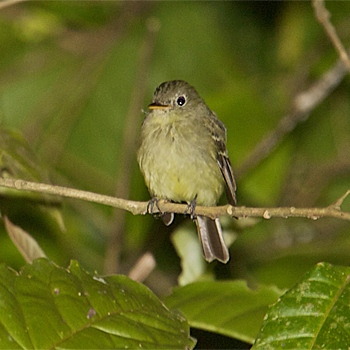
a small rather bland brown colored bird with a bland green belly and breast.
this is a yellow bird with grey wings and a pointy orange beak.
this bird is yellow with brown on its back and has a very short beak.
this bird has a spotted crown, a short yellow bill, and a tan breast
this is a yellow bird with a brown crown and wingbars.
a small brown bird with yellow around the edge of the beak and white outline on wings and tail.
this bird has a small head, and a large body, with a white belly, and a long tail.
this bird has wings that are black and has a yellow belly
this particular bird has a belly that is yellow and white and graythe bird has a small eyering and a green belly and breast.
Species: Yellow Bellied Flycatcher